Battle of Crete

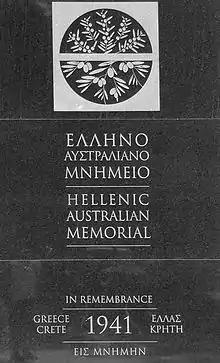
Memorial for Greek and Australian soldiers in the centre of Rethymno

On 26 May, in the face of the stalled German advance, senior Wehrmacht officers requested Mussolini to send Italian Army units to Crete in order to help the German forces fighting there. On the afternoon of 27 May, an Italian convoy departed from Rhodes with the intention of landing a brigade from the 50th Infantry Division Regina, supported by 13 L3/35 light tanks. Italian participation in the battle of Crete was limited and finally on 28 May, when the campaign was already decided in the Germans' favour and Allied evacuation had begun, an Italian landing force approached the east coast of the island, off Sitia.